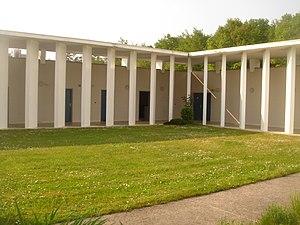
Monastère Notre-Dame de Bouzy-la-Forêt, Loiret, Centre, France
Le monastère Notre-Dame est un monastère français situé sur le territoire de la commune de Bouzy-la-Forêt, dans le département du Loiret, la région Centre-Val de Loire et la forêt d'Orléans.